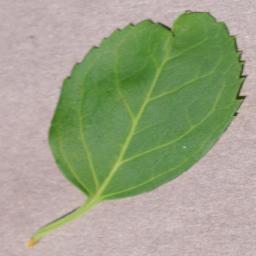
Label: Cherry___healthy